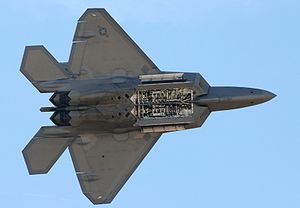
Jagerfly
Et jagerfly er en militær flyvemaskine til jagt og nedskydning af flyvemaskiner og balloner/luftskibe. Kort efter de første militære fly kom i brug under 1. verdenskrig som observationsfly, kom der naturligt en ny kategori fly – jagere, der havde til formål at forhindre fjenden i at observere troppebevægelser.